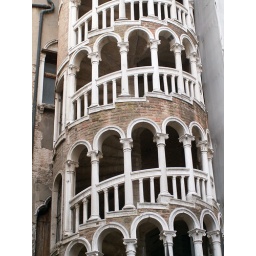
A tower near the opera house has a double-spiral stairway.